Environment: real
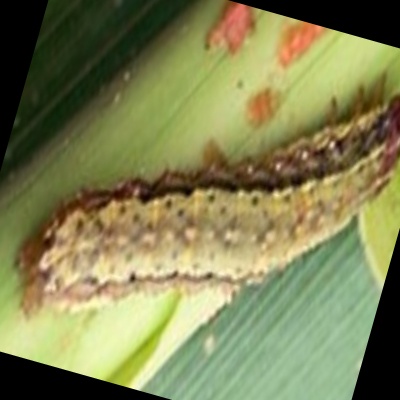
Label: fall_armyworm